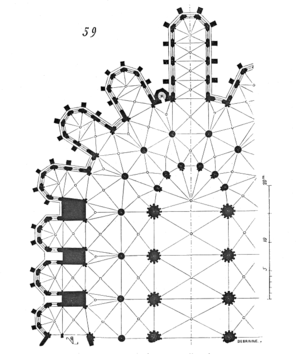
Plan du chœur de la cathédrale du Mans.
La cathédrale Saint-Julien est un édifice religieux situé dans la ville du Mans, dans la Sarthe. Elle est le symbole du diocèse et de l'évêché du Mans où siège l’évêque de la ville. Elle est l’un des plus grands édifices de l’époque gothique-romane de France et un cas unique dans l’Ouest. Elle est un témoignage médiéval du style architectural du gothique angevin.